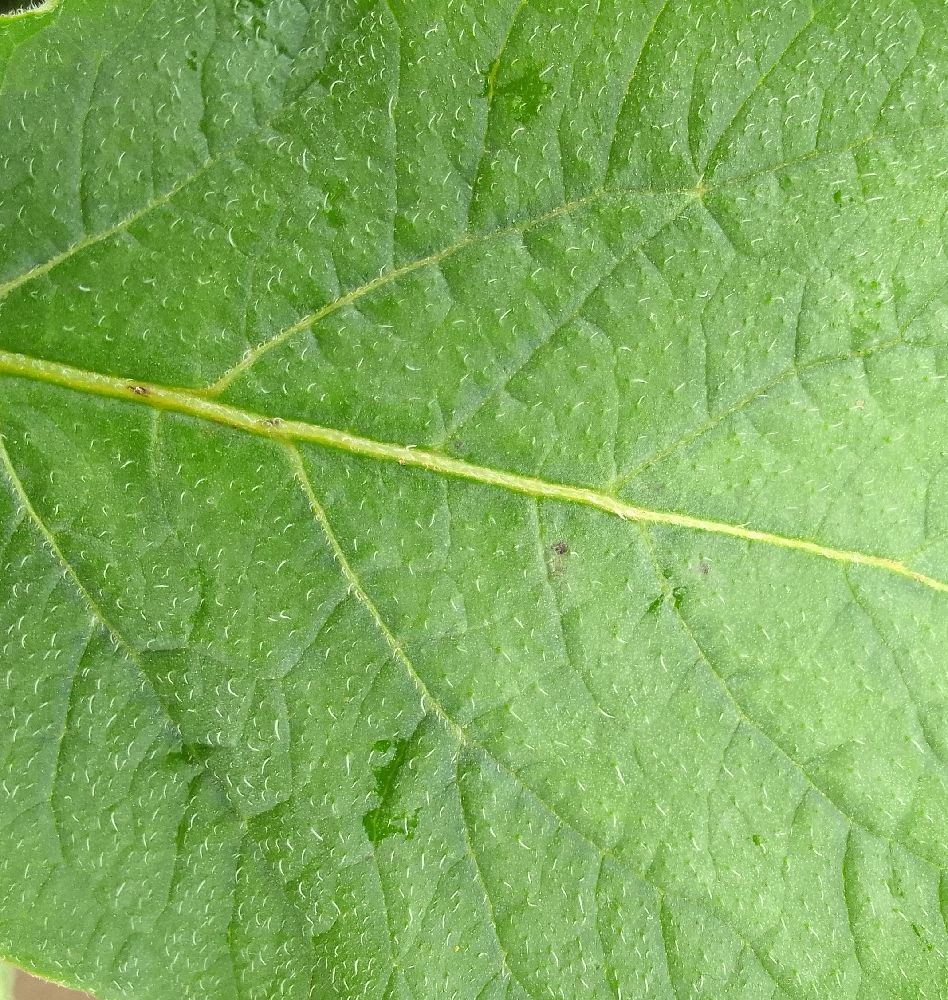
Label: Healthy